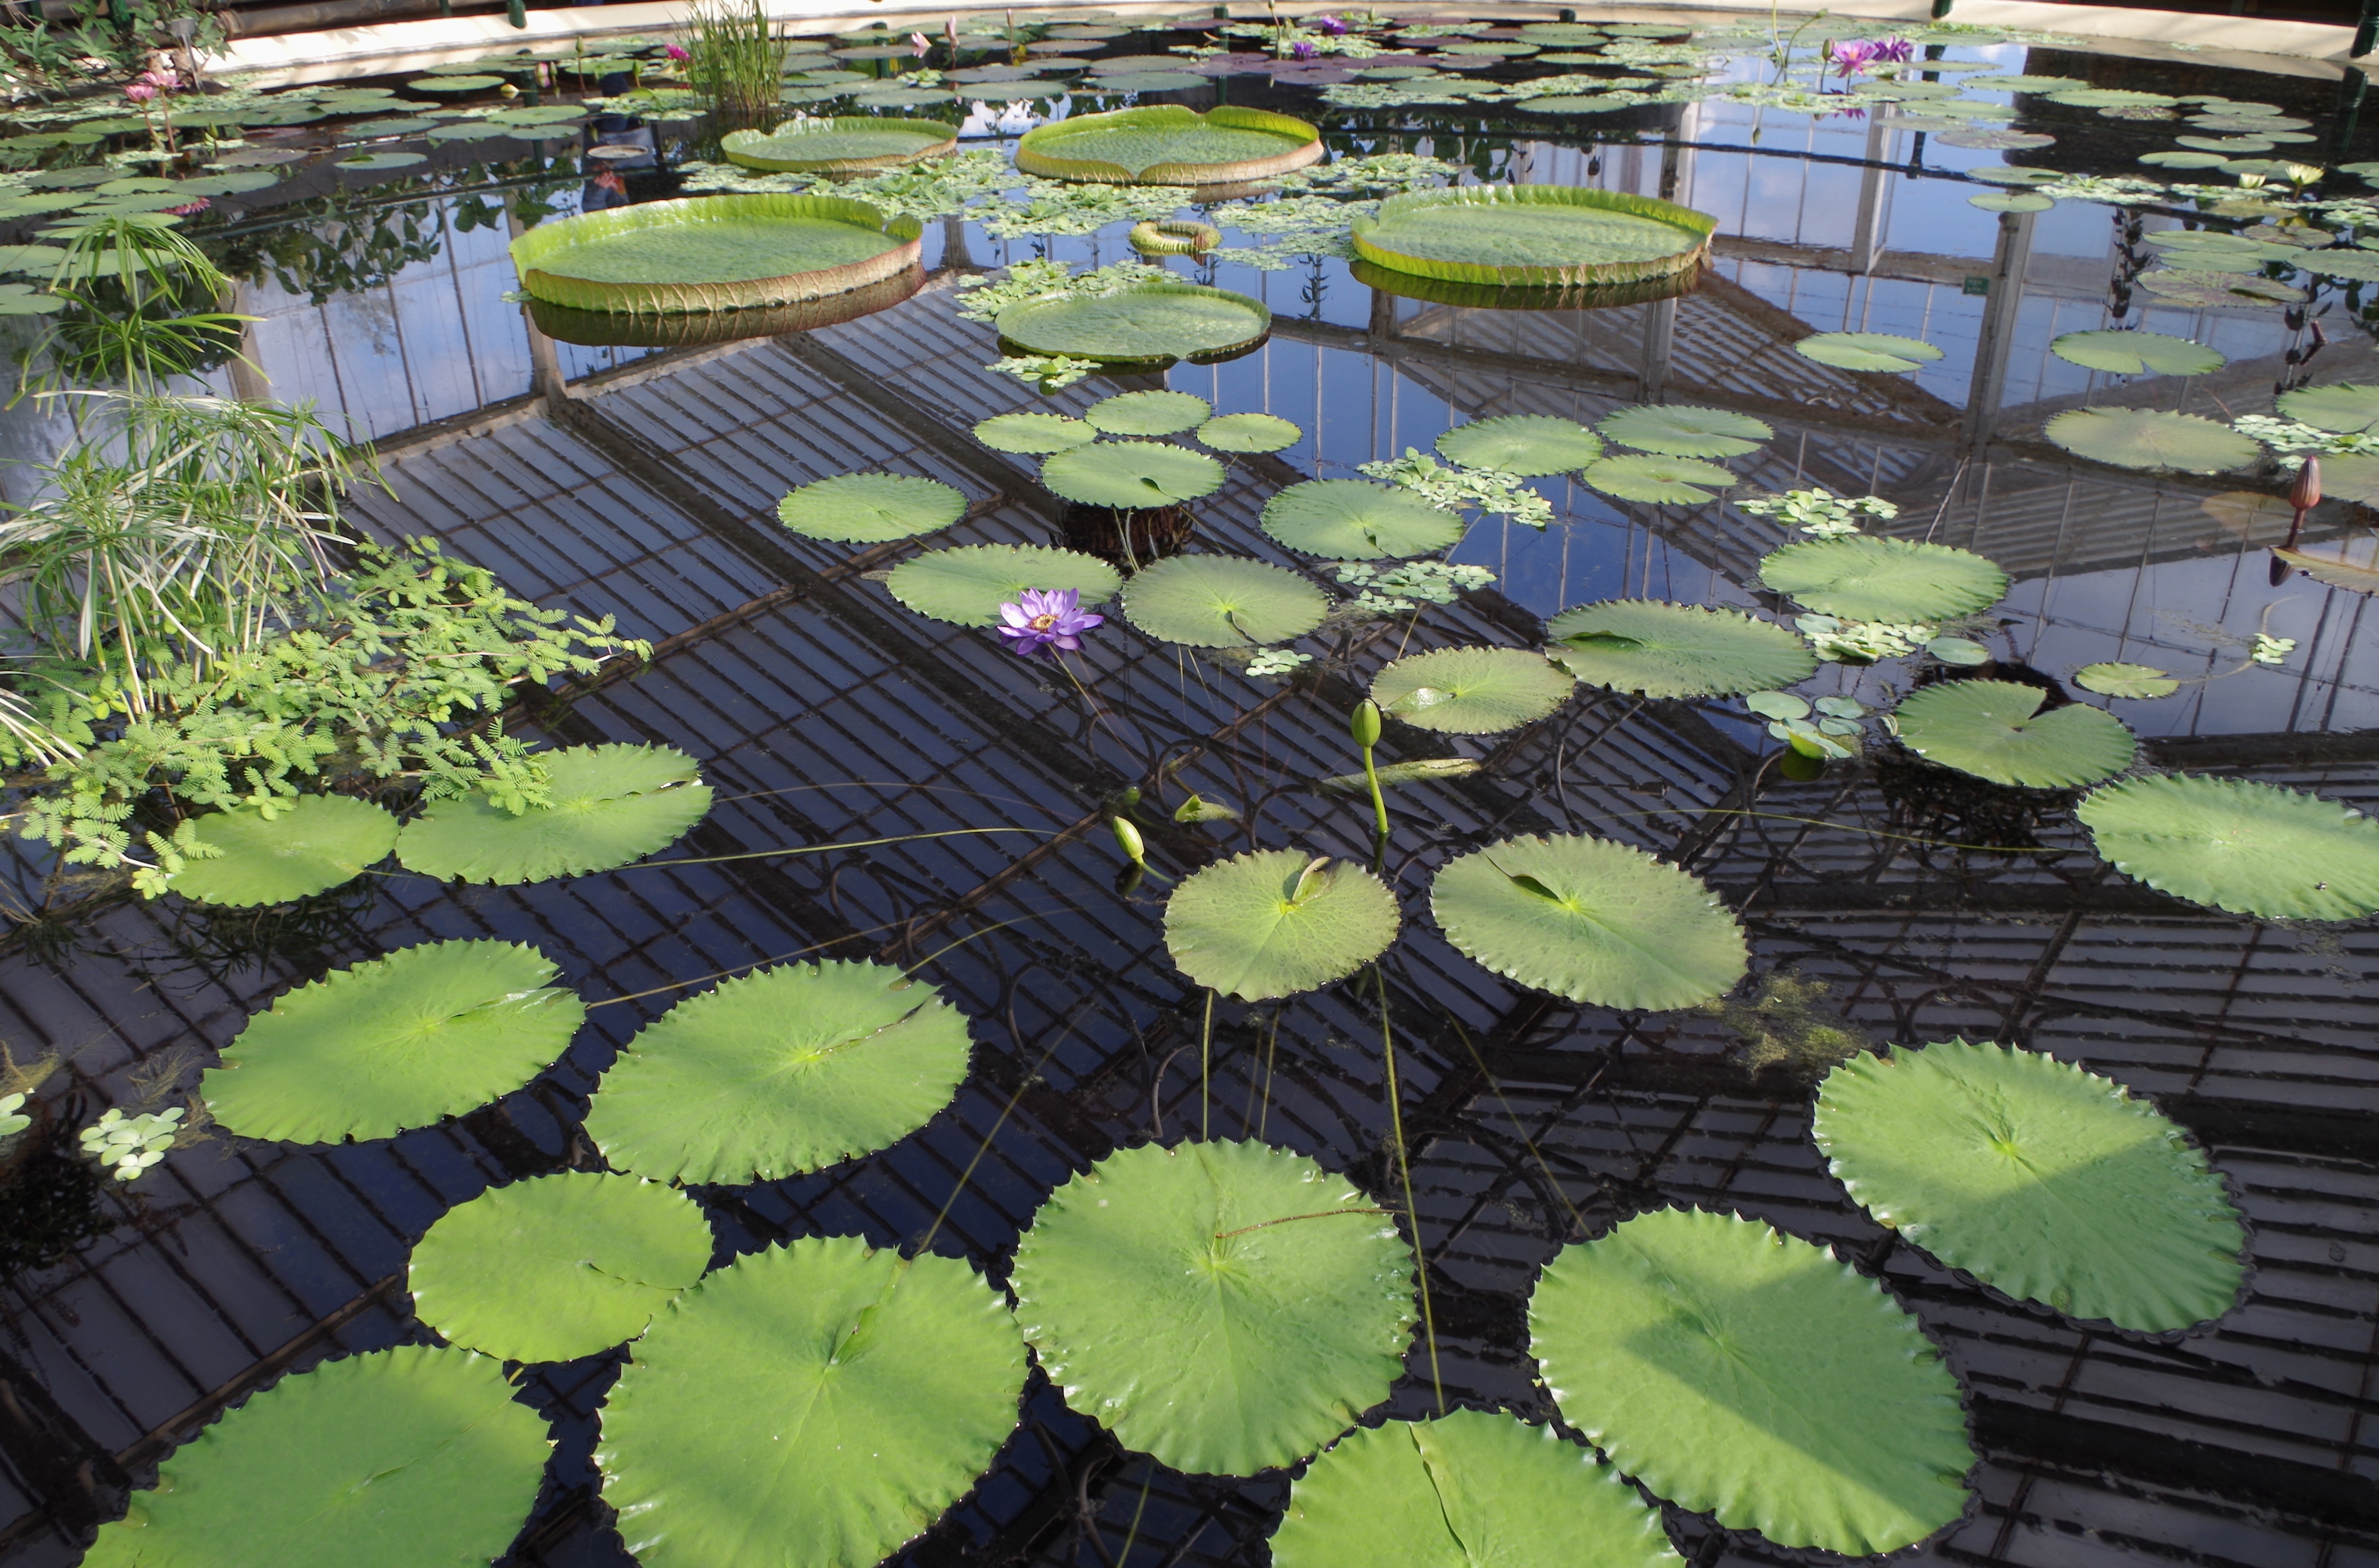
nature, plant, lawn, leaf, flower, building, pond, foliage, macro, backyard, botany, garden, pink, aquatic plant, flora, water lily, flowers, purple flowers, wallpaper, lily, basin, yard, water lilies, ecosystem, nuphar, nenufar, flower buds, reflections of water, dicotyledonous, lili, large round leaves, kind nymphaea, nympheacea family, nymphaeales, floating rounded leaves